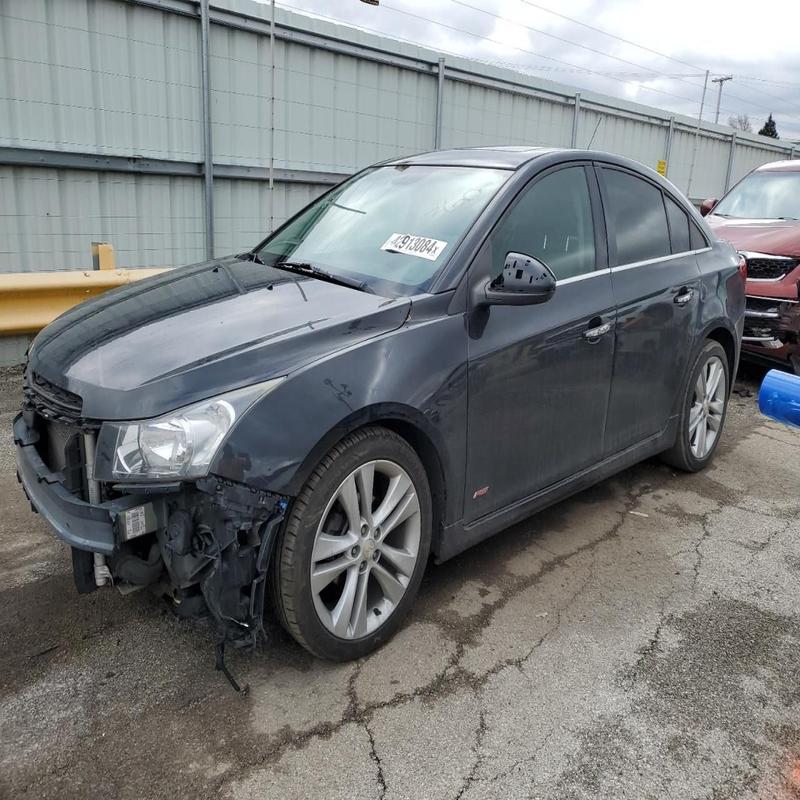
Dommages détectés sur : pare-choc avant, porte avant gauche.
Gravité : majeur